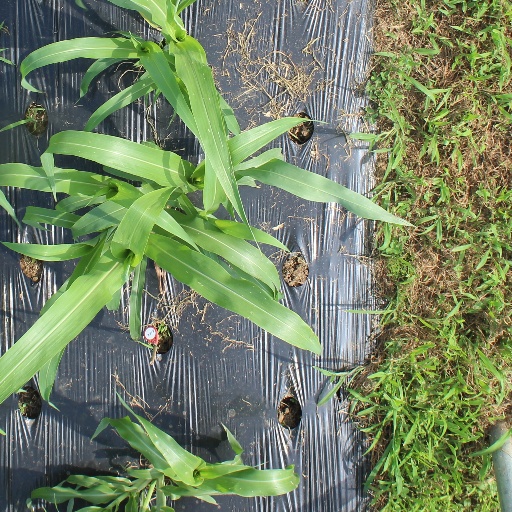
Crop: sorghum